Luther Skaggs Jr.

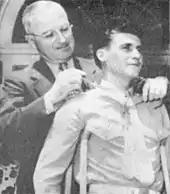
Luther Skaggs Jr. receiving the Medal of Honor from President Harry S. Truman

Luther Skaggs Jr. was born on March 3, 1923, in Henderson, Kentucky. He entered the Marine Corps on October 6, 1942, and received recruit training at Parris Island, South Carolina, and Camp Lejeune, North Carolina. He was deployed overseas on March 1, 1943.